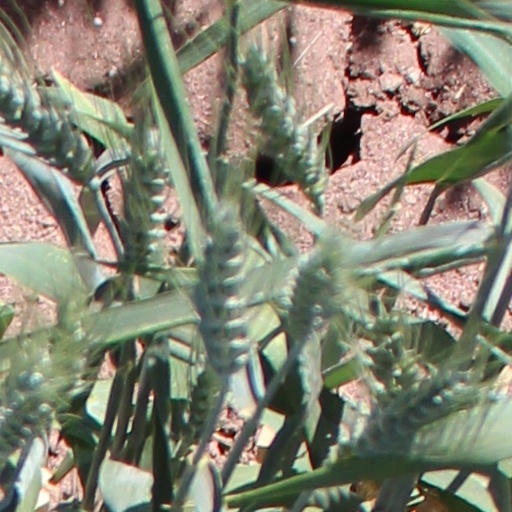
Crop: wheat